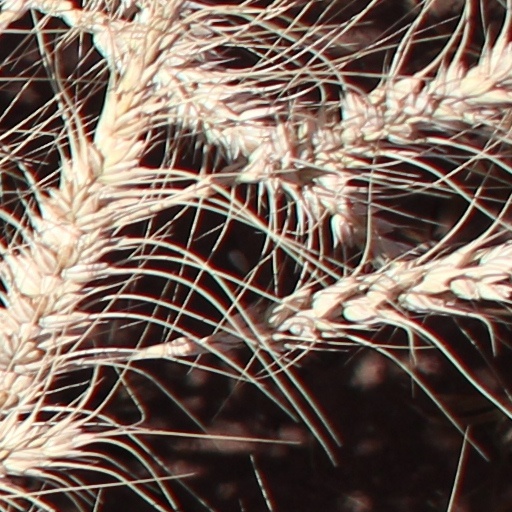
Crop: wheat